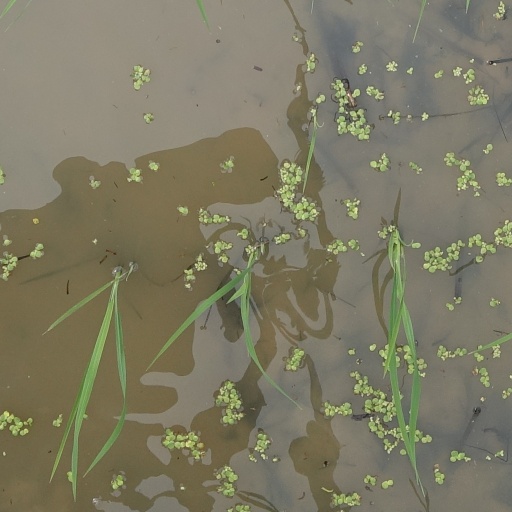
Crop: rice